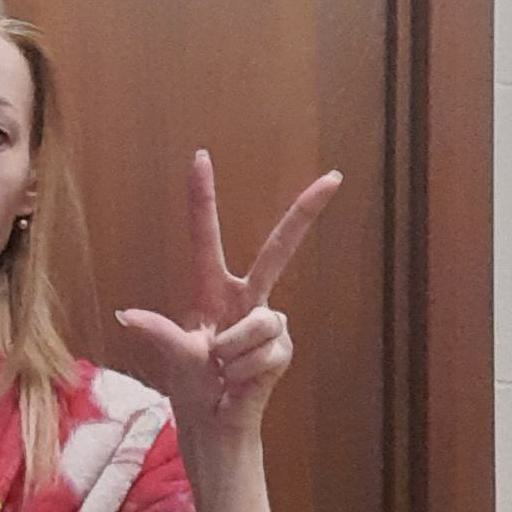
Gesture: three2